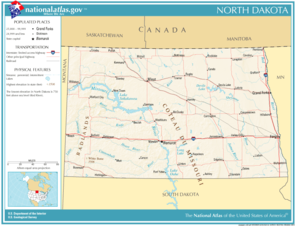
North Dakota / Geografi
Kort over North Dakota
North Dakota er en amerikansk delstat med forkortelsen ND.